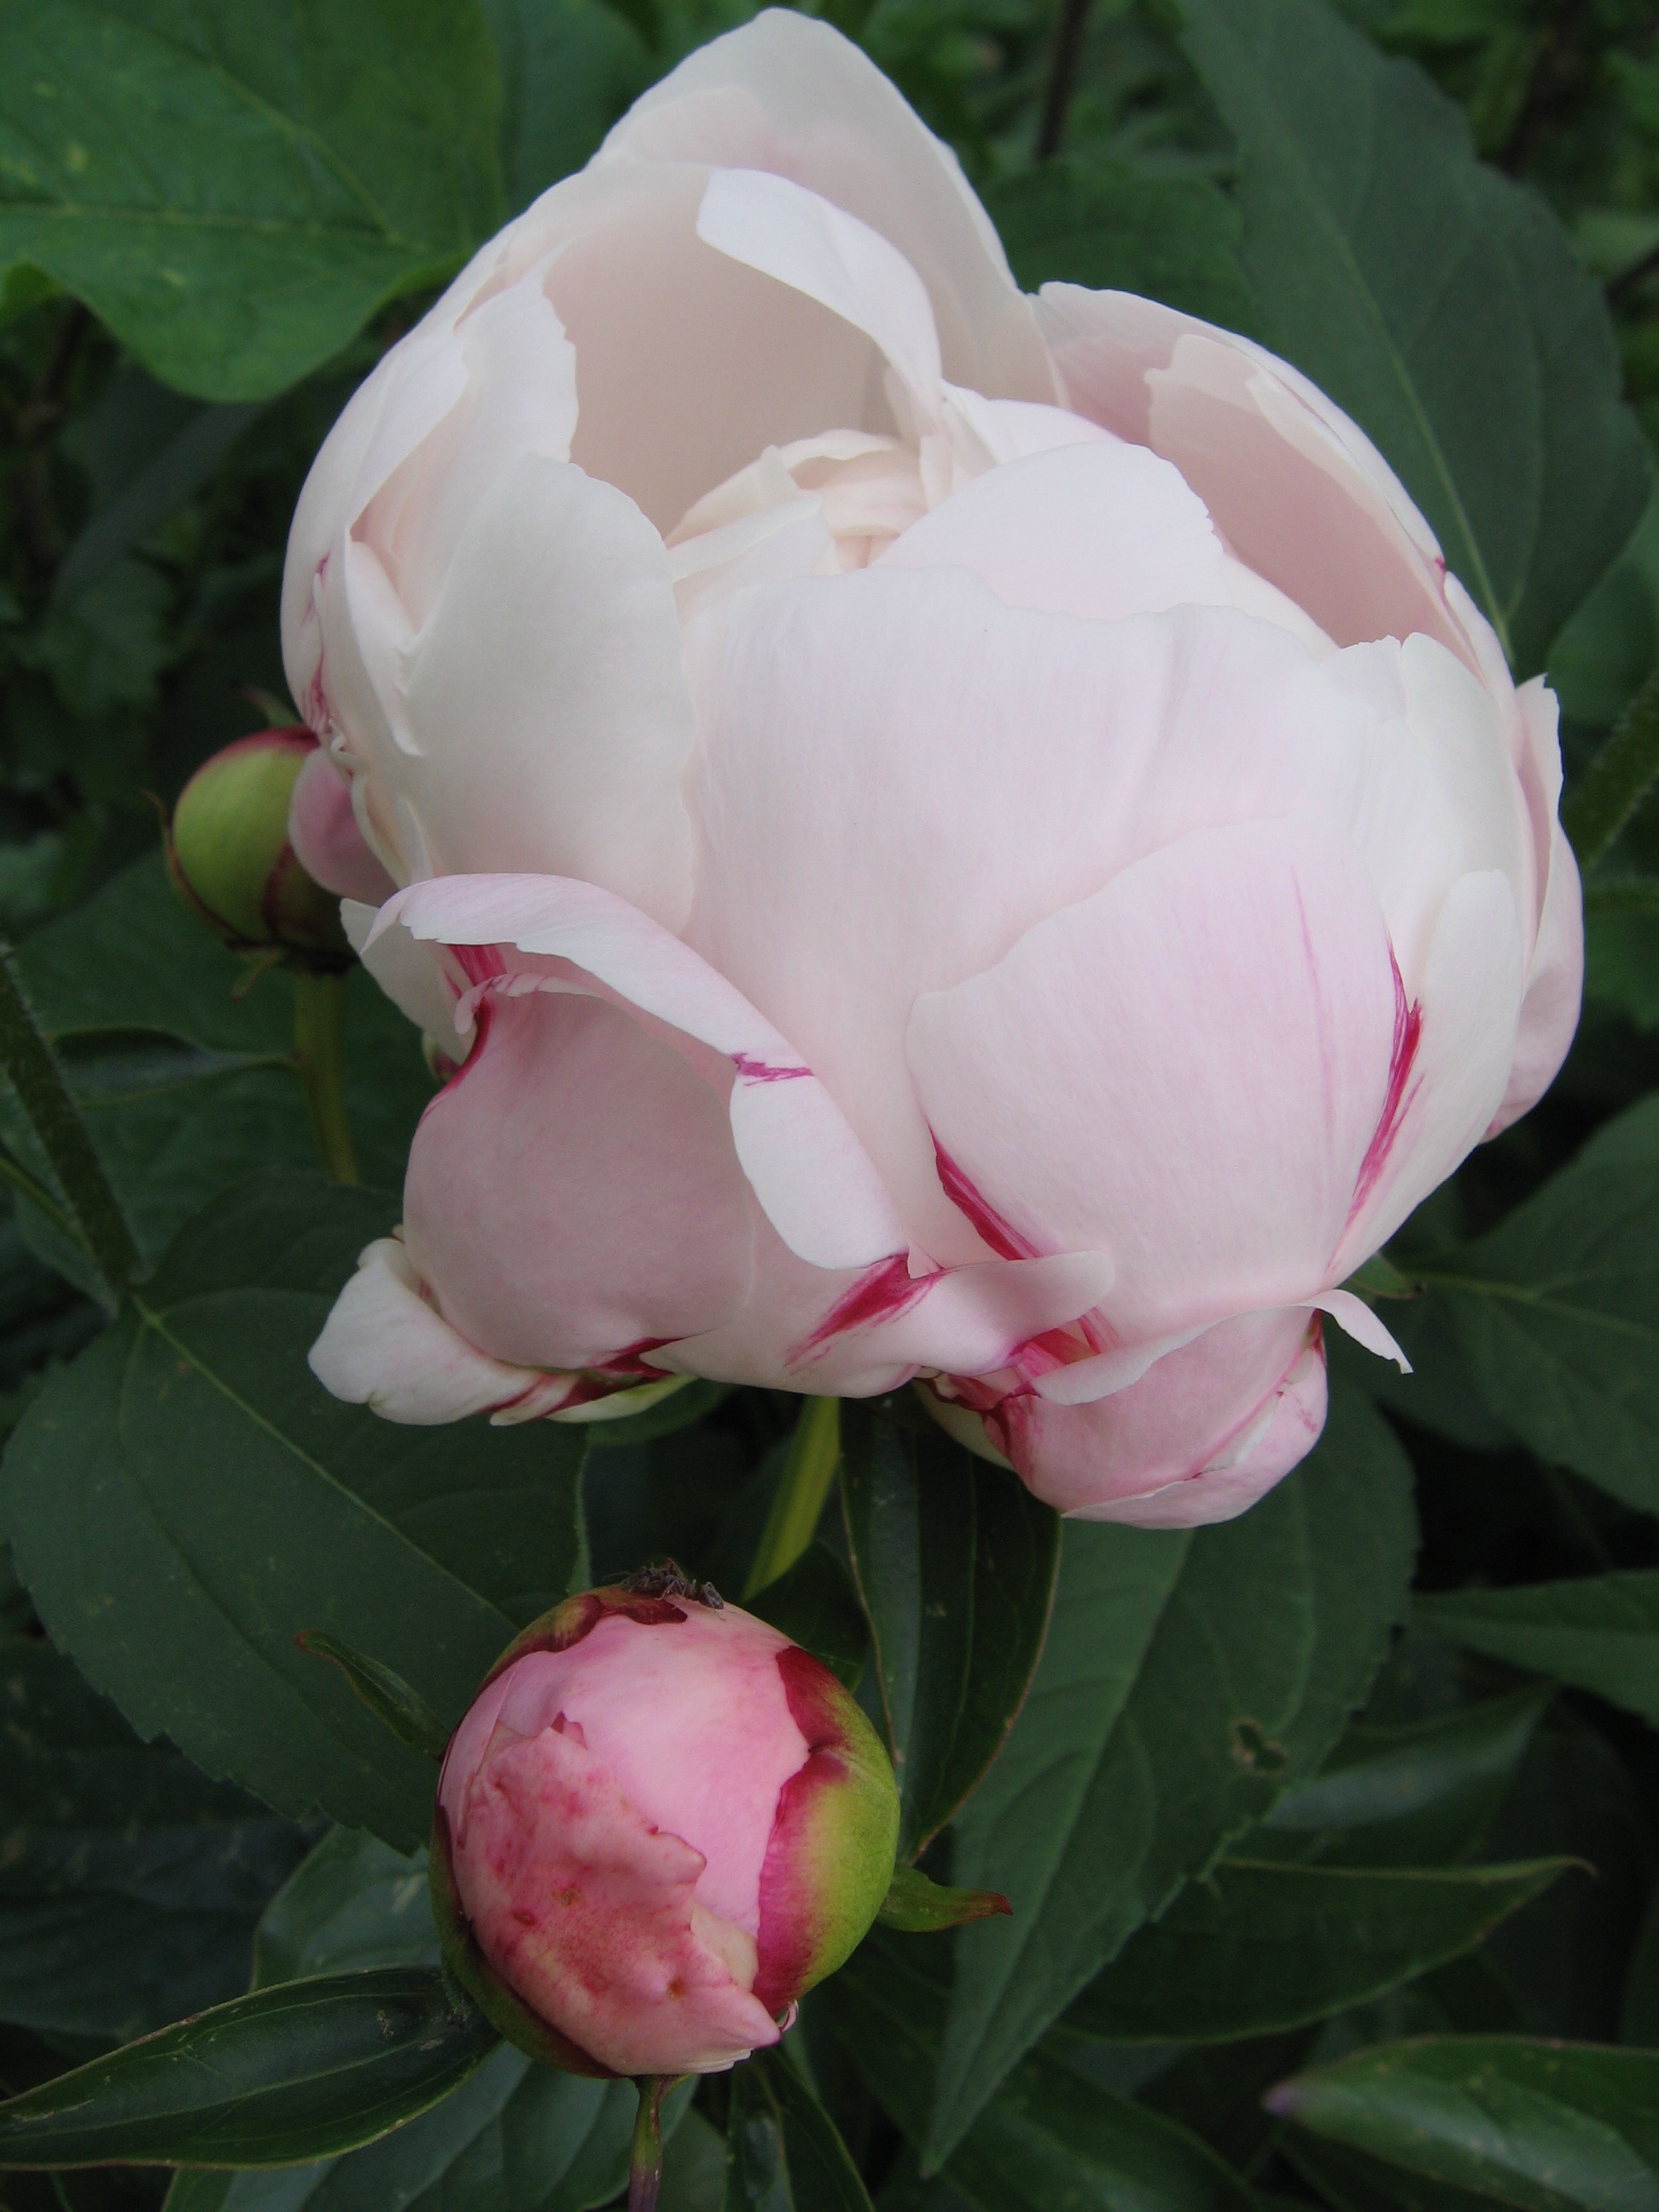
nature, blossom, plant, white, flower, petal, bloom, botany, pink, flora, flowers, beauty, bud, peony, flowering plant, land plant